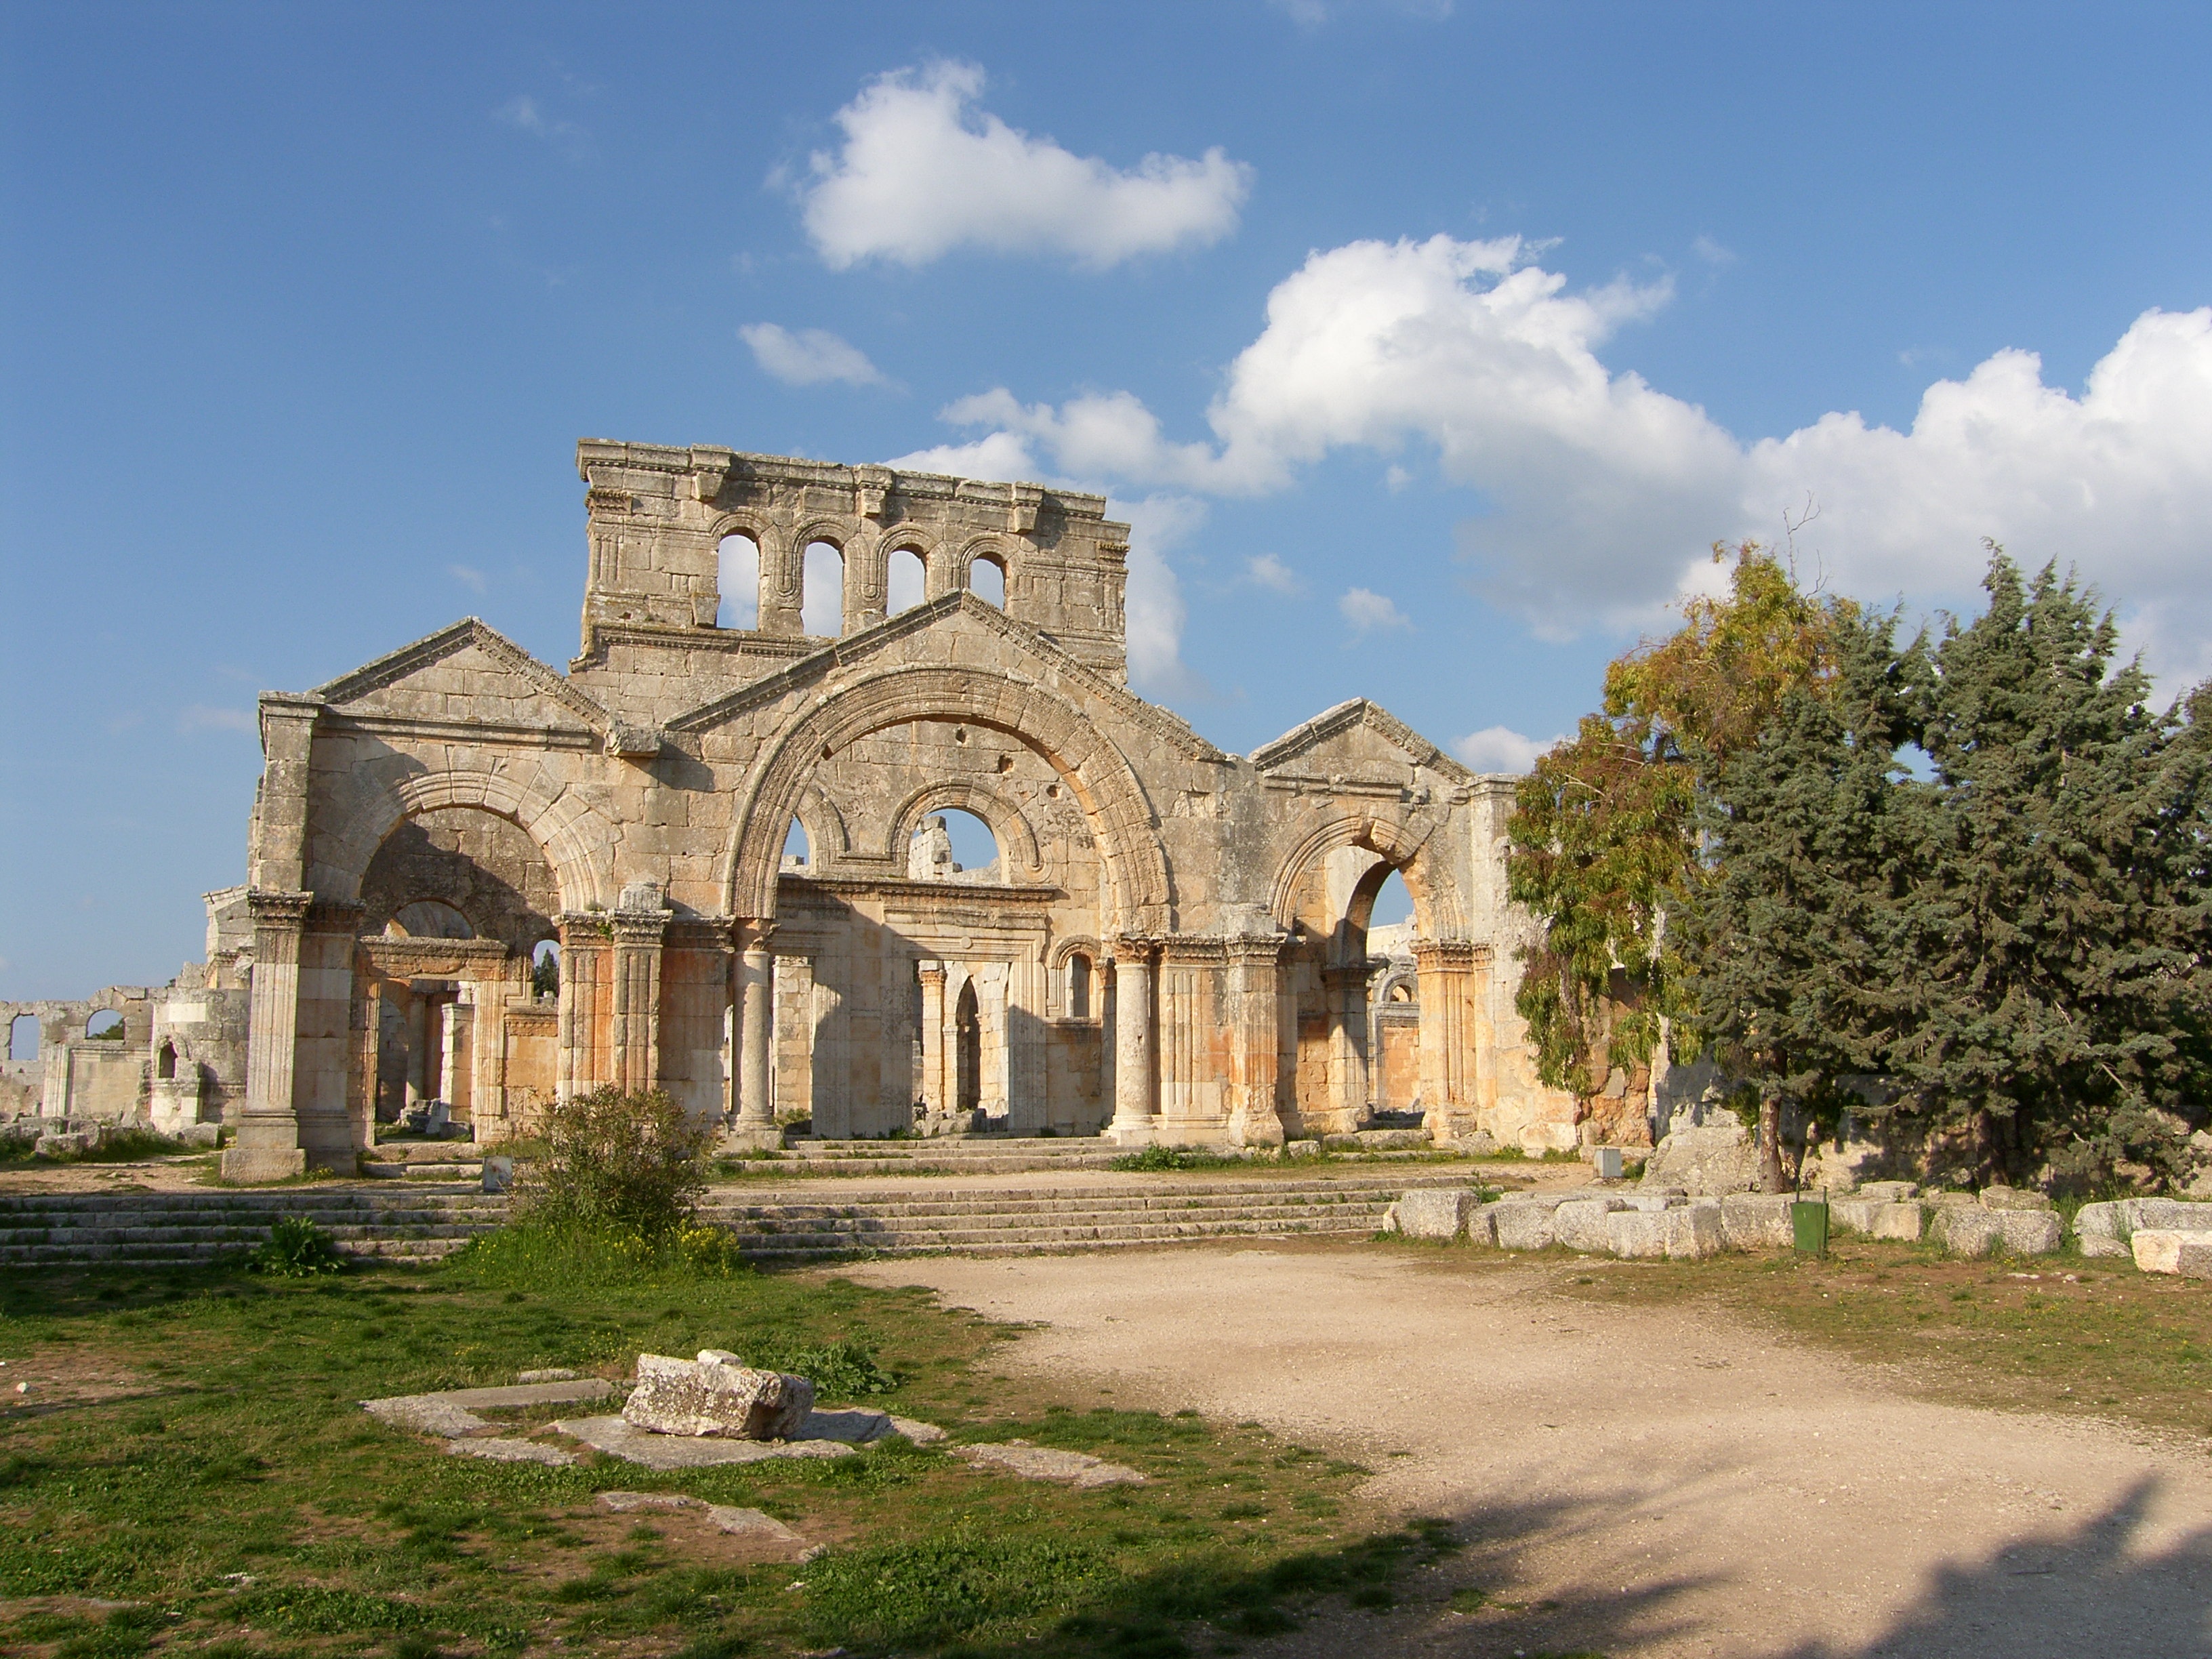
architecture, building, chateau, church, chapel, fortification, place of worship, ruins, monastery, abbey, estate, byzantine, syria, ancient history, aleppo, simionkloster, former home, simeon stylites, church of saint simeon stylites, spanish missions in california